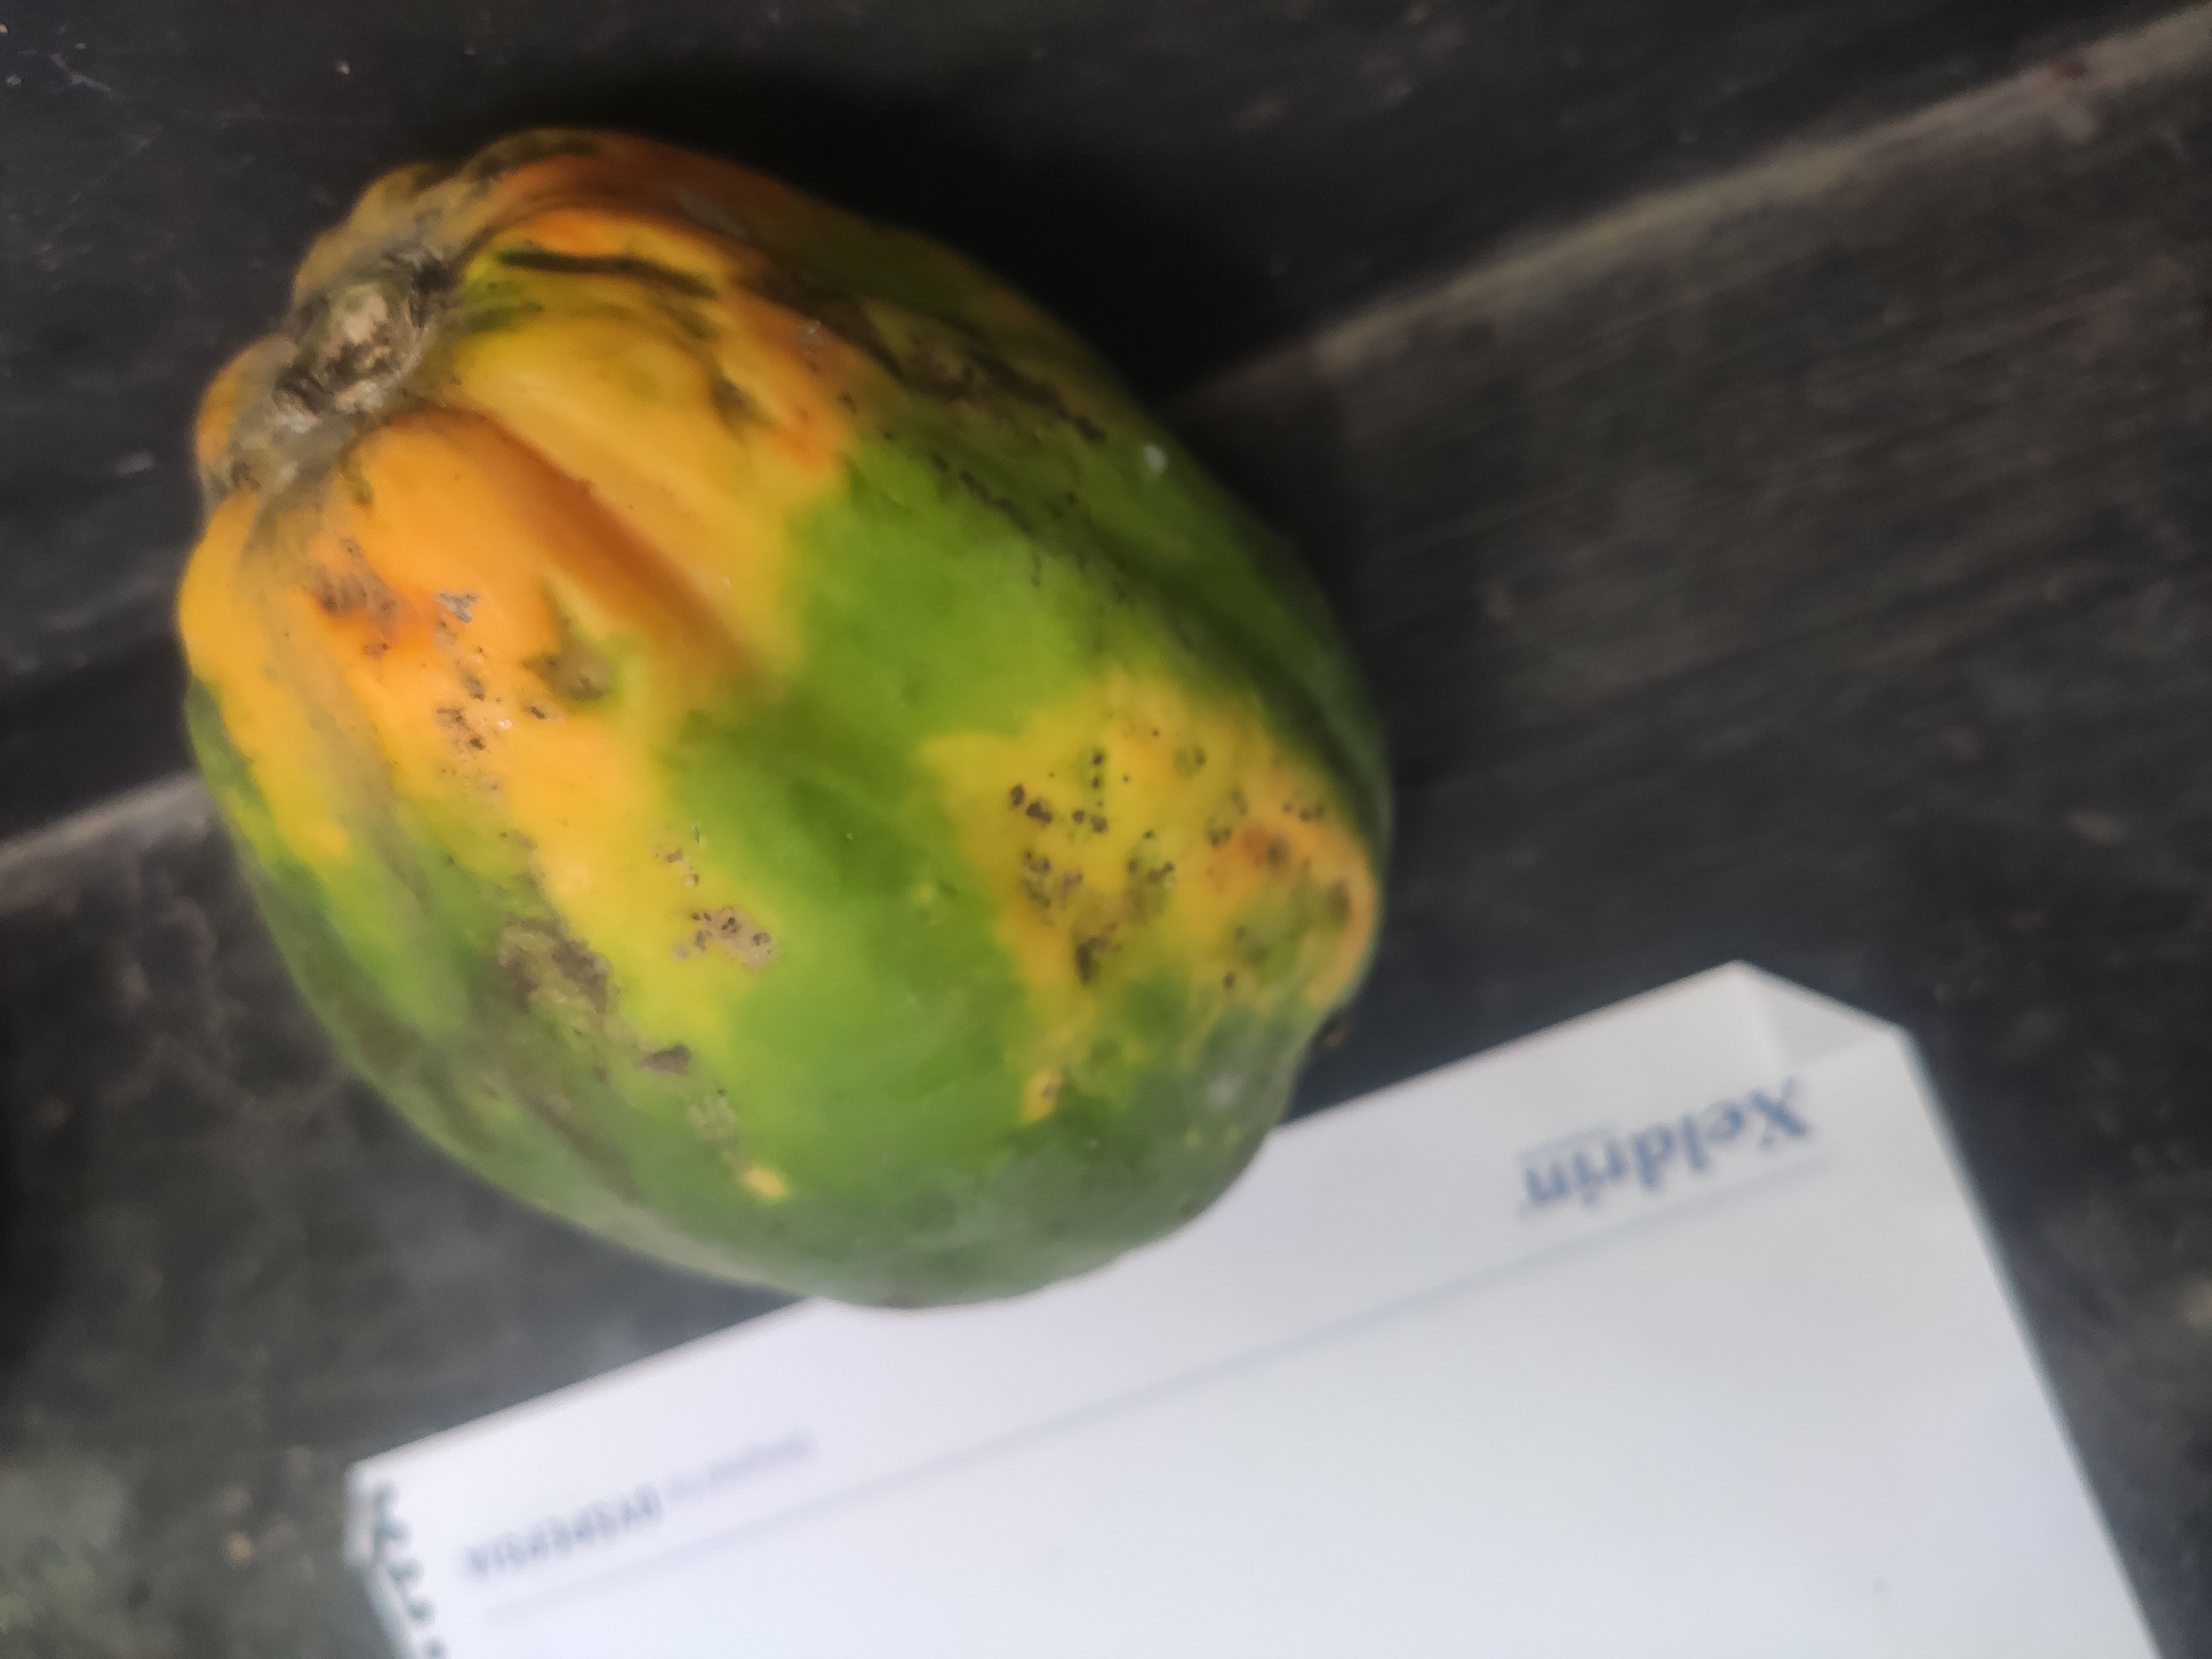
Fruit: papayas
Grade: 2nd-grade